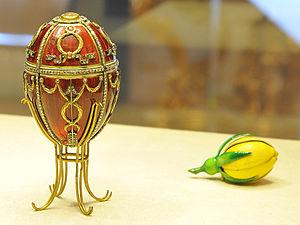
Les œufs de Fabergé sont des objets précieux créés par le joaillier Pierre-Karl Fabergé.
Le Musée Fabergé de Saint-Pétersbourg, en Russie, est un musée privé créé par Viktor Vekselberg et sa fondation afin de rapatrier des objets perdus de haute valeur culturelle en Russie. Le musée se trouve dans le centre de Saint-Pétersbourg au sein du Palais Chouvalov situé sur les rives de la Fontanka. La collection du musée contient plus de 4 000 œuvres d'arts décoratifs et de beaux-arts, y compris des objets en or, de l'argenterie, des tableaux, des porcelaines et des bronzes. Un des points forts de la collection du musée est le groupe de neuf œufs de Pâques Impériaux créé par Fabergé pour les deux derniers Tsars de Russie.